Funeral Sentences and Music for the Funeral of Queen Mary

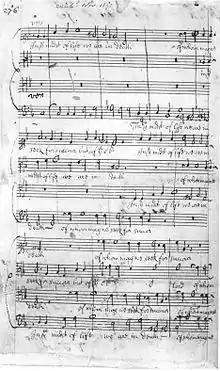
Autograph manuscript of the second Funeral Sentence, British Library

The work is scored for soprano, alto, tenor, and bass, four trumpets, and basso continuo. The text is from the "Book of Common Prayer" (1662):